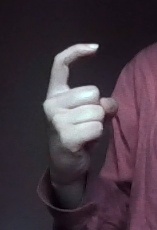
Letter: ra